Coëtquidan

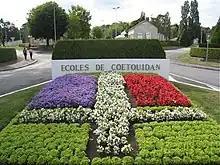
Entrance of Camp Coëtquidan

Académie militaire de Saint-Cyr Coëtquidan (abbr. AMSCC) is a French military educational facility located in the Morbihan department of Brittany in France. It forms a part of the commune of Guer and covers an area of approximately 64 km.